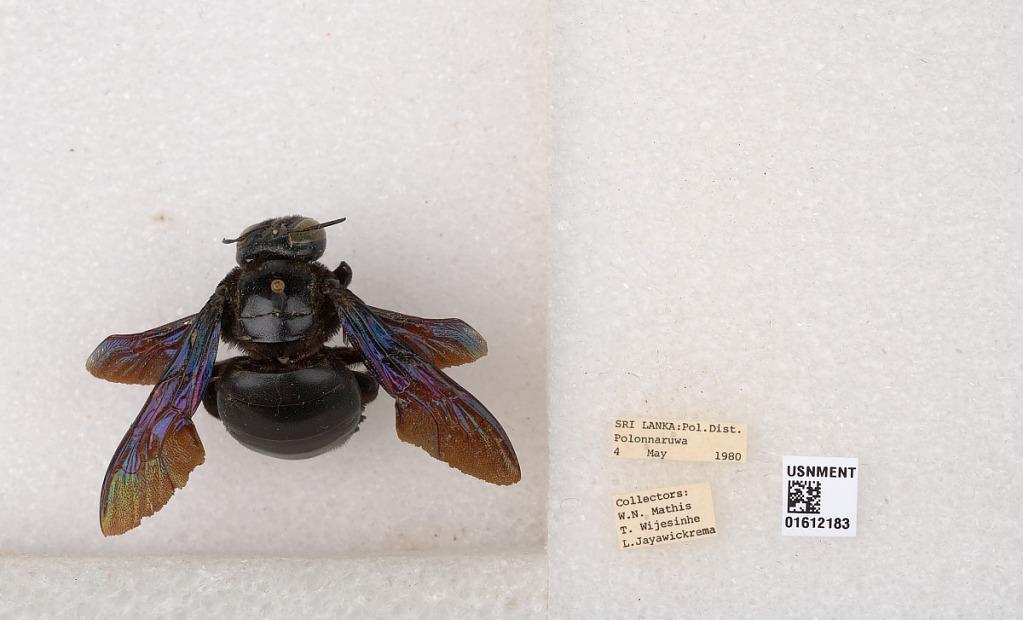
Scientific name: Xylocopa
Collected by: W. Mathis, T. Wijesinhe & L. Jayawickrema
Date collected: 1980-5-4
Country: Sri Lanka
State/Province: North Central
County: Polonnaruwa
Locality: Polonnaruwa